Prasarana Malaysia

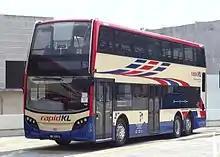
Rapid KL Alexander Dennis Enviro500 MMC bus at Cheras Selatan depot.

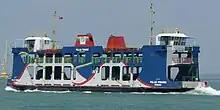
Rapid Ferry Sdn Bhd becomes one of Prasarana's subsidiary on 1 July 2017 and ended its services on 31 December 2020.

The new Prasarana structure including the creation of four new entities – Rapid Rail Sdn Bhd; Rapid Bus Sdn Bhd; Prasarana Integrated Management and Engineering Services Sdn Bhd (PRIME); and Prasarana Integrated Development Sdn Bhd (PRIDE).